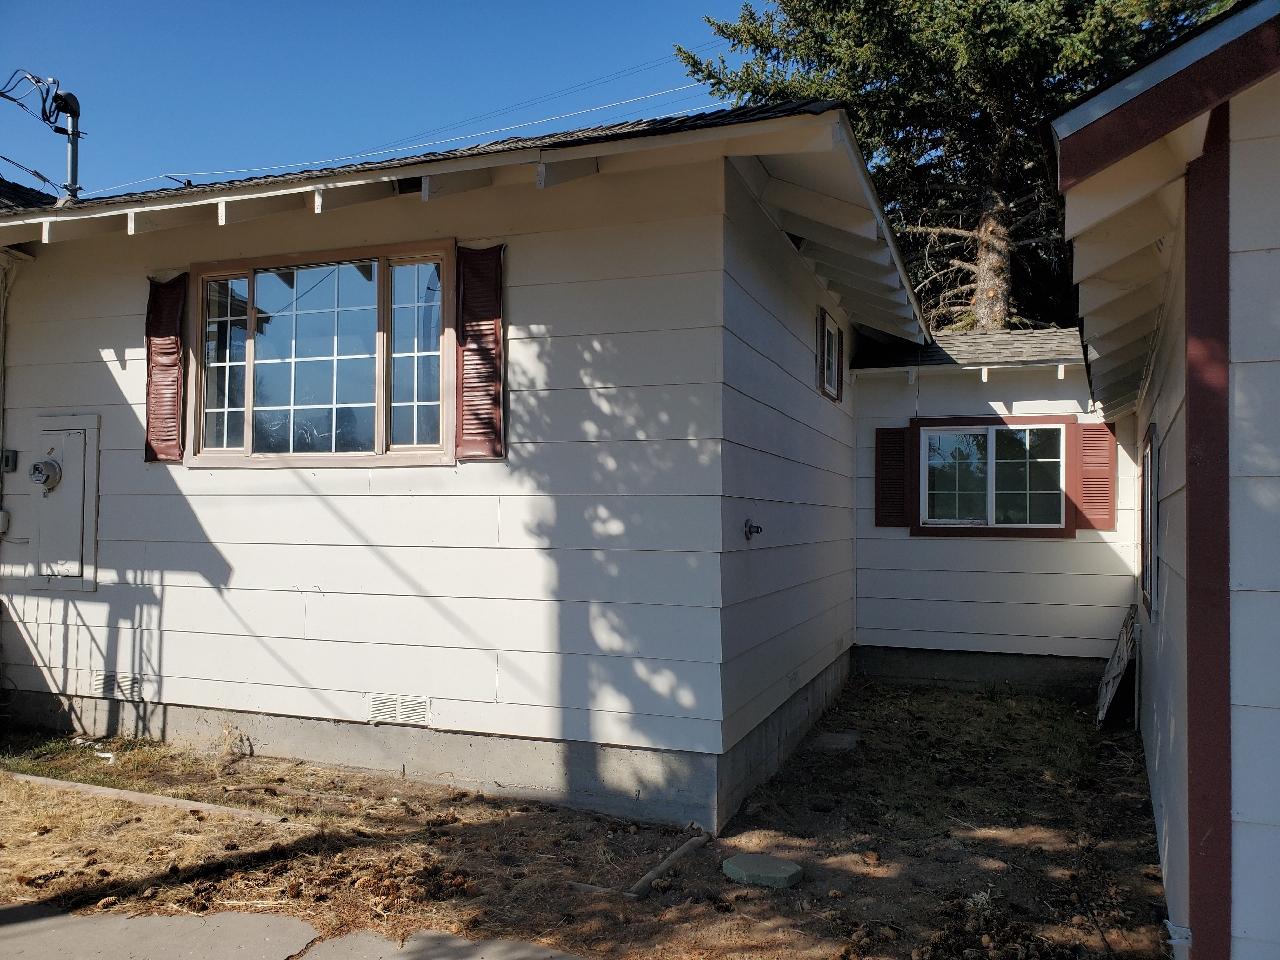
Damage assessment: affected